Electronic paper

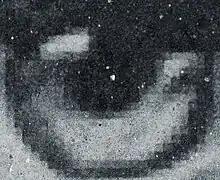
Macro photograph of Kindle 3 screen; microcapsules are evident at <a href="//upload.wikimedia.org/wikipedia/commons/5/54/Kindle_3_texture_%2528crop%2529.jpg">full size.

In the 1990s another type of electronic ink based on a microencapsulated electrophoretic display was conceived and prototyped by a team of undergraduates at MIT as described in their Nature paper. J.D. Albert, Barrett Comiskey, Joseph Jacobson, Jeremy Rubin and Russ Wilcox co-founded E Ink Corporation in 1997 to commercialize the technology. E Ink subsequently formed a partnership with Philips Components two years later to develop and market the technology. In 2005, Philips sold the electronic paper business as well as its related patents to Prime View International. "It has for many years been an ambition of researchers in display media to create a flexible low-cost system that is the electronic analog of paper. In this context, microparticle-based displays have long intrigued researchers. Switchable contrast in such displays is achieved by the electromigration of highly scattering or absorbing microparticles (in the size range 0.1–5 μm), quite distinct from the molecular-scale properties that govern the behavior of the more familiar liquid-crystal displays. Micro-particle-based displays possess intrinsic bistability, exhibit extremely low power d.c. field addressing and have demonstrated high contrast and reflectivity. These features, combined with a near-lambertian viewing characteristic, result in an 'ink on paper' look. But such displays have to date suffered from short lifetimes and difficulty in manufacture. Here we report the synthesis of an electrophoretic ink based on the microencapsulation of an electrophoretic dispersion. The use of a microencapsulated electrophoretic medium solves the lifetime issues and permits the fabrication of a bistable electronic display solely by means of printing. This system may satisfy the practical requirements of electronic paper."